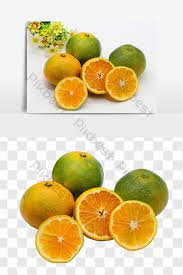
Label: Orange